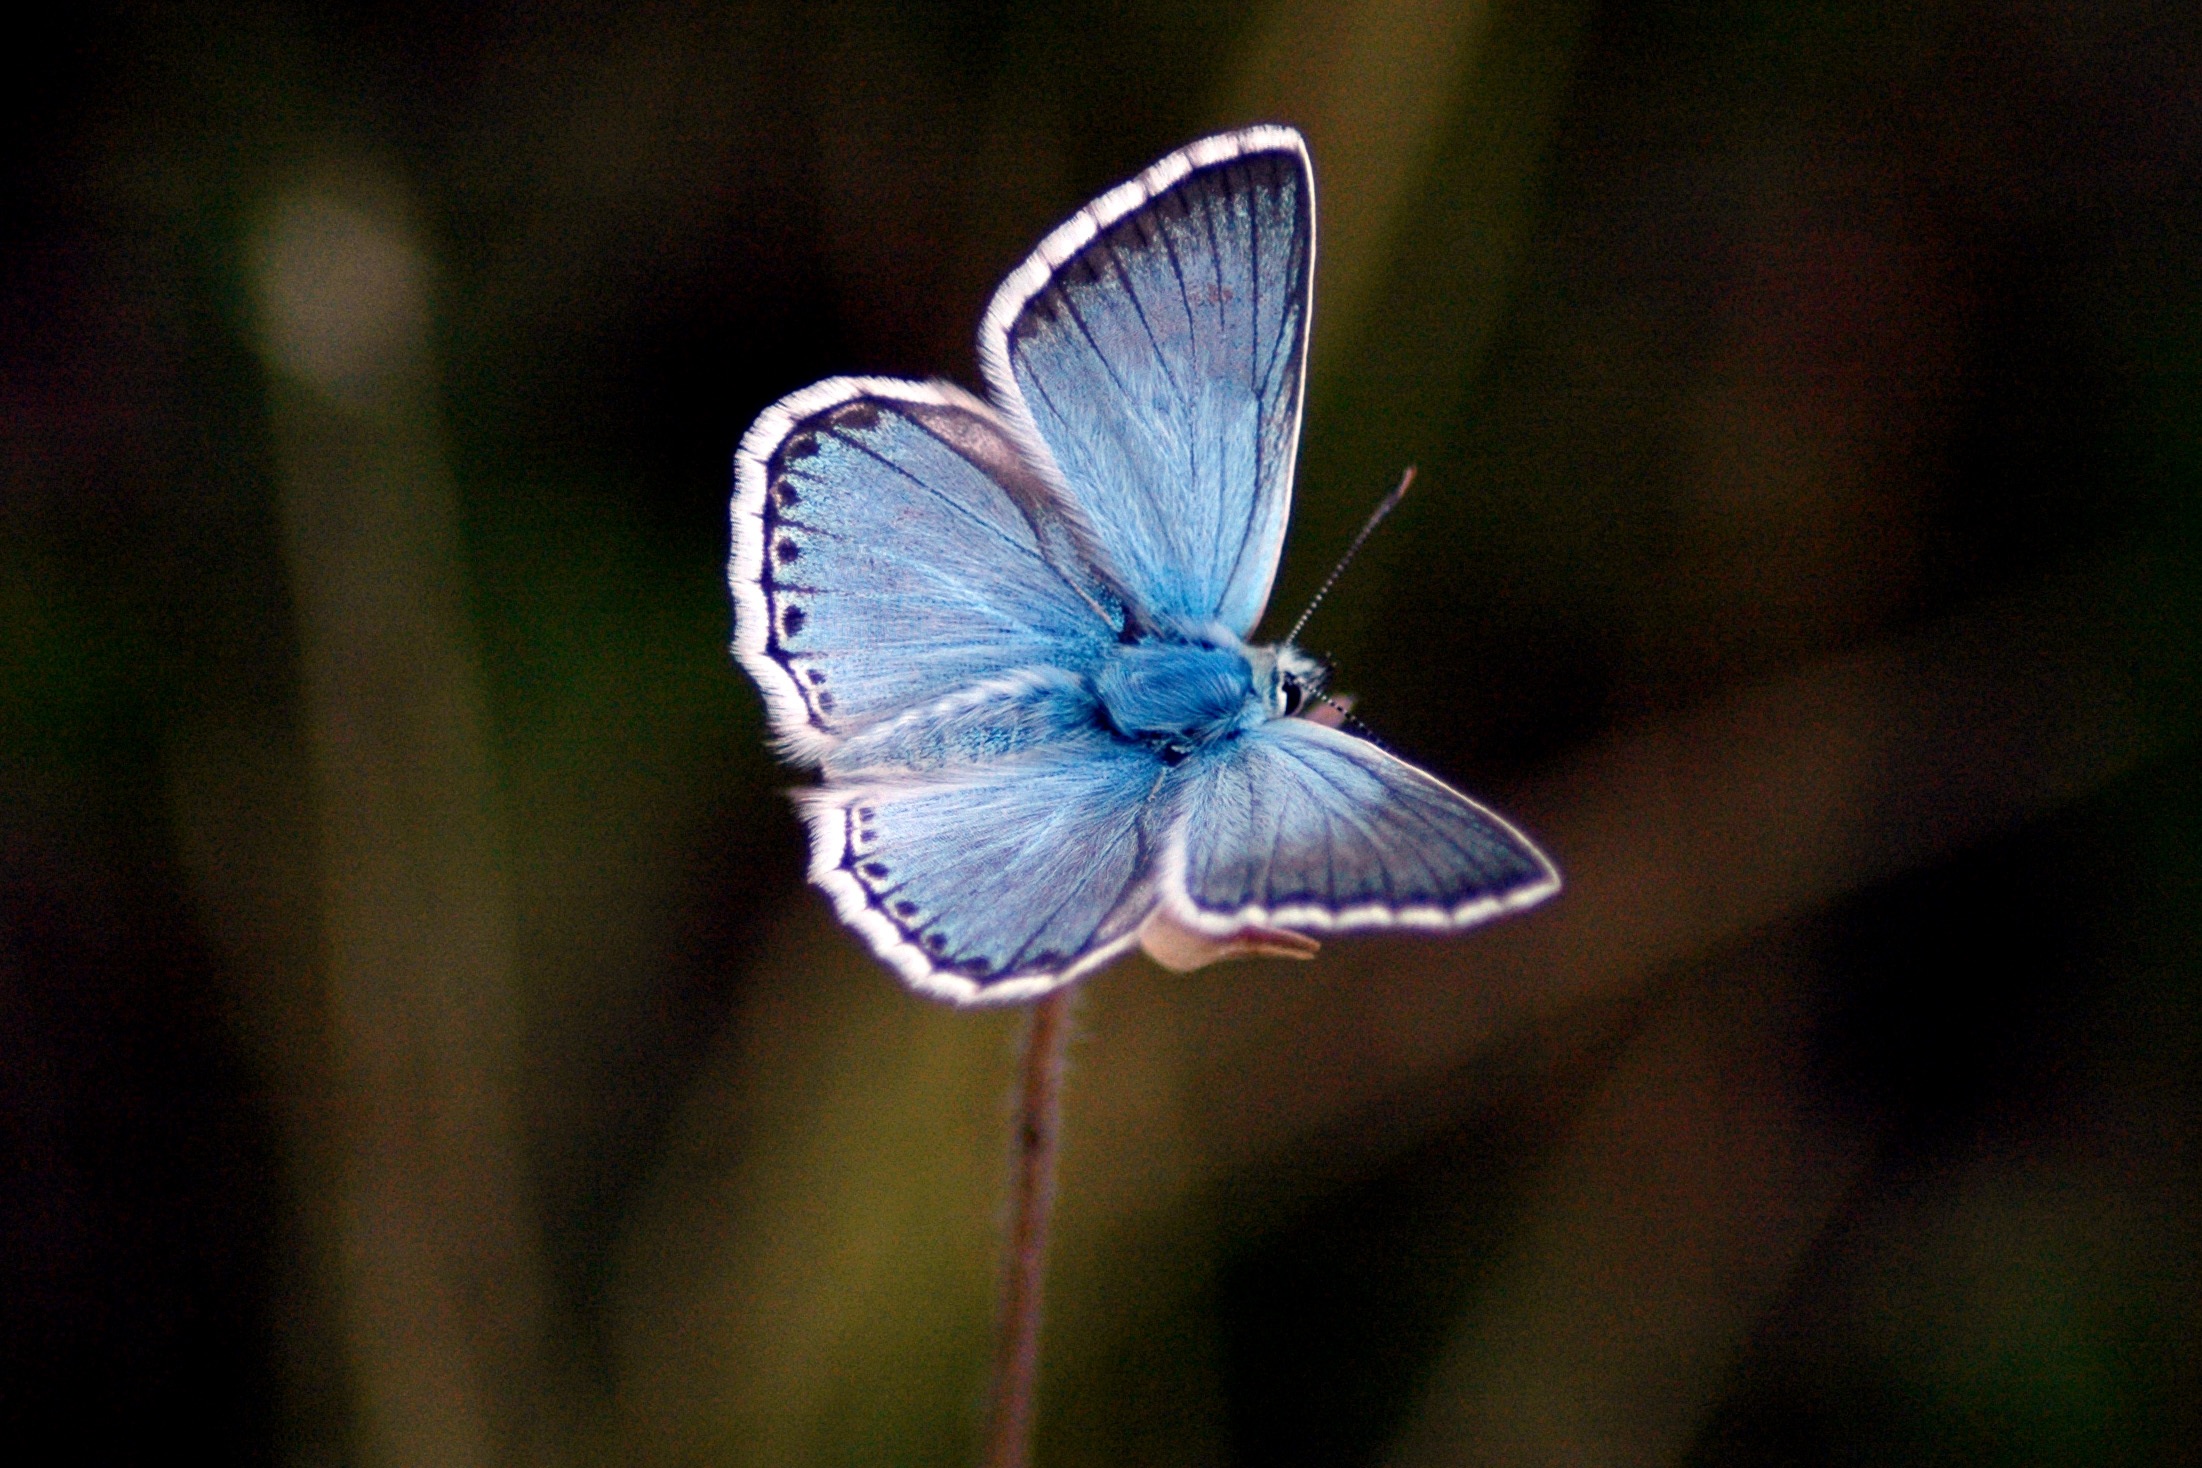
nature, wing, photography, flower, petal, animal, insect, blue, butterfly, fauna, invertebrate, close up, nectar, pieridae, macro photography, arthropod, pollinator, moths and butterflies, lycaenid, brush footed butterfly, colias